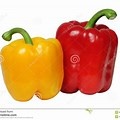
Label: capsicum